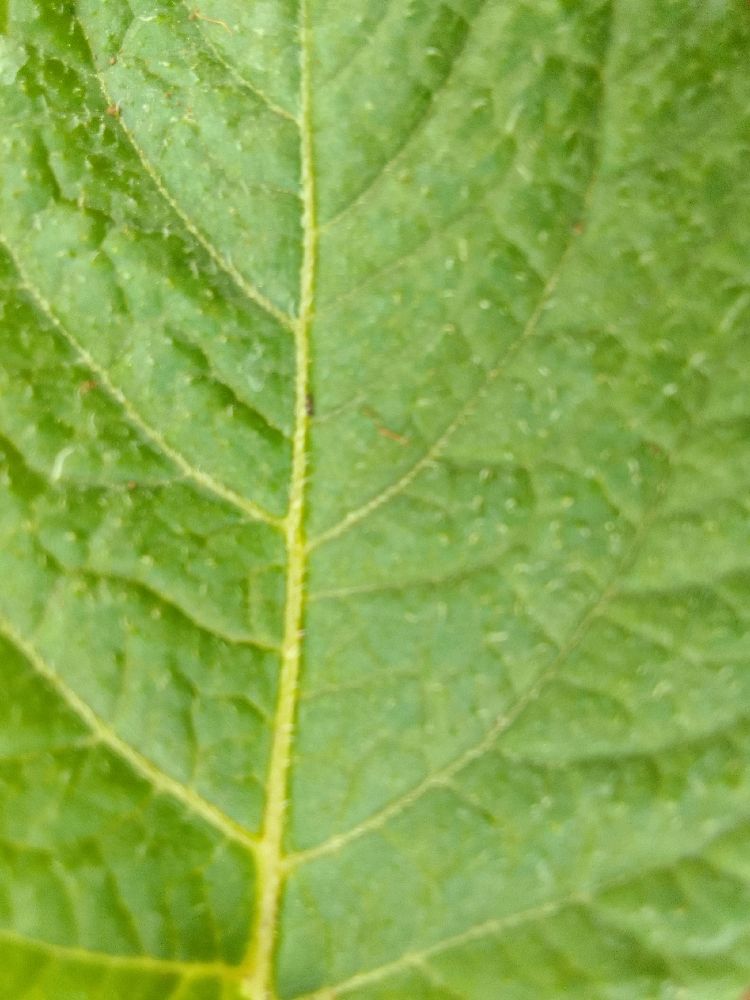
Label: Healthy